Matt Cardona

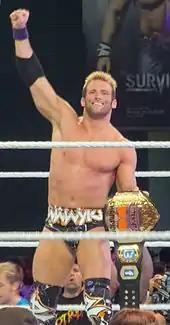
Ryder with his self-proclaimed WWE Internet Championship

As a result of being underutilised on television, Ryder became dissatisfied with his place in WWE and he started a YouTube web series called "Z! True Long Island Story" in February 2011 to promote his character. The web series soon earned Ryder a dedicated fan following: his T-shirts sold out despite not appearing on television and by June, "We Want Ryder" chants were started by the audiences of "Raw" and the Capitol Punishment pay-per-view without Ryder appearing on the show.